Confession (South Korean TV series)

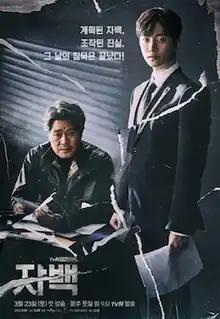
Promotional poster

Confession is a 2019 South Korean television series starring Lee Jun-ho, Yoo Jae-myung and Shin Hyun-been. It aired on tvN from March 23 to May 12, 2019.